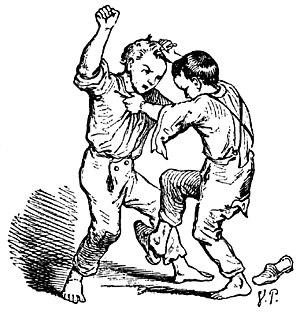
Le Méchant garçon par Pedersen
Hans Christian Andersen a écrit environ cent-cinquante contes de fées dont le style, la concision et l'inspiration originale lui ont valu une gloire immédiate dans de nombreux pays, sauf au Danemark, où l'on a tardé à reconnaître son talent.